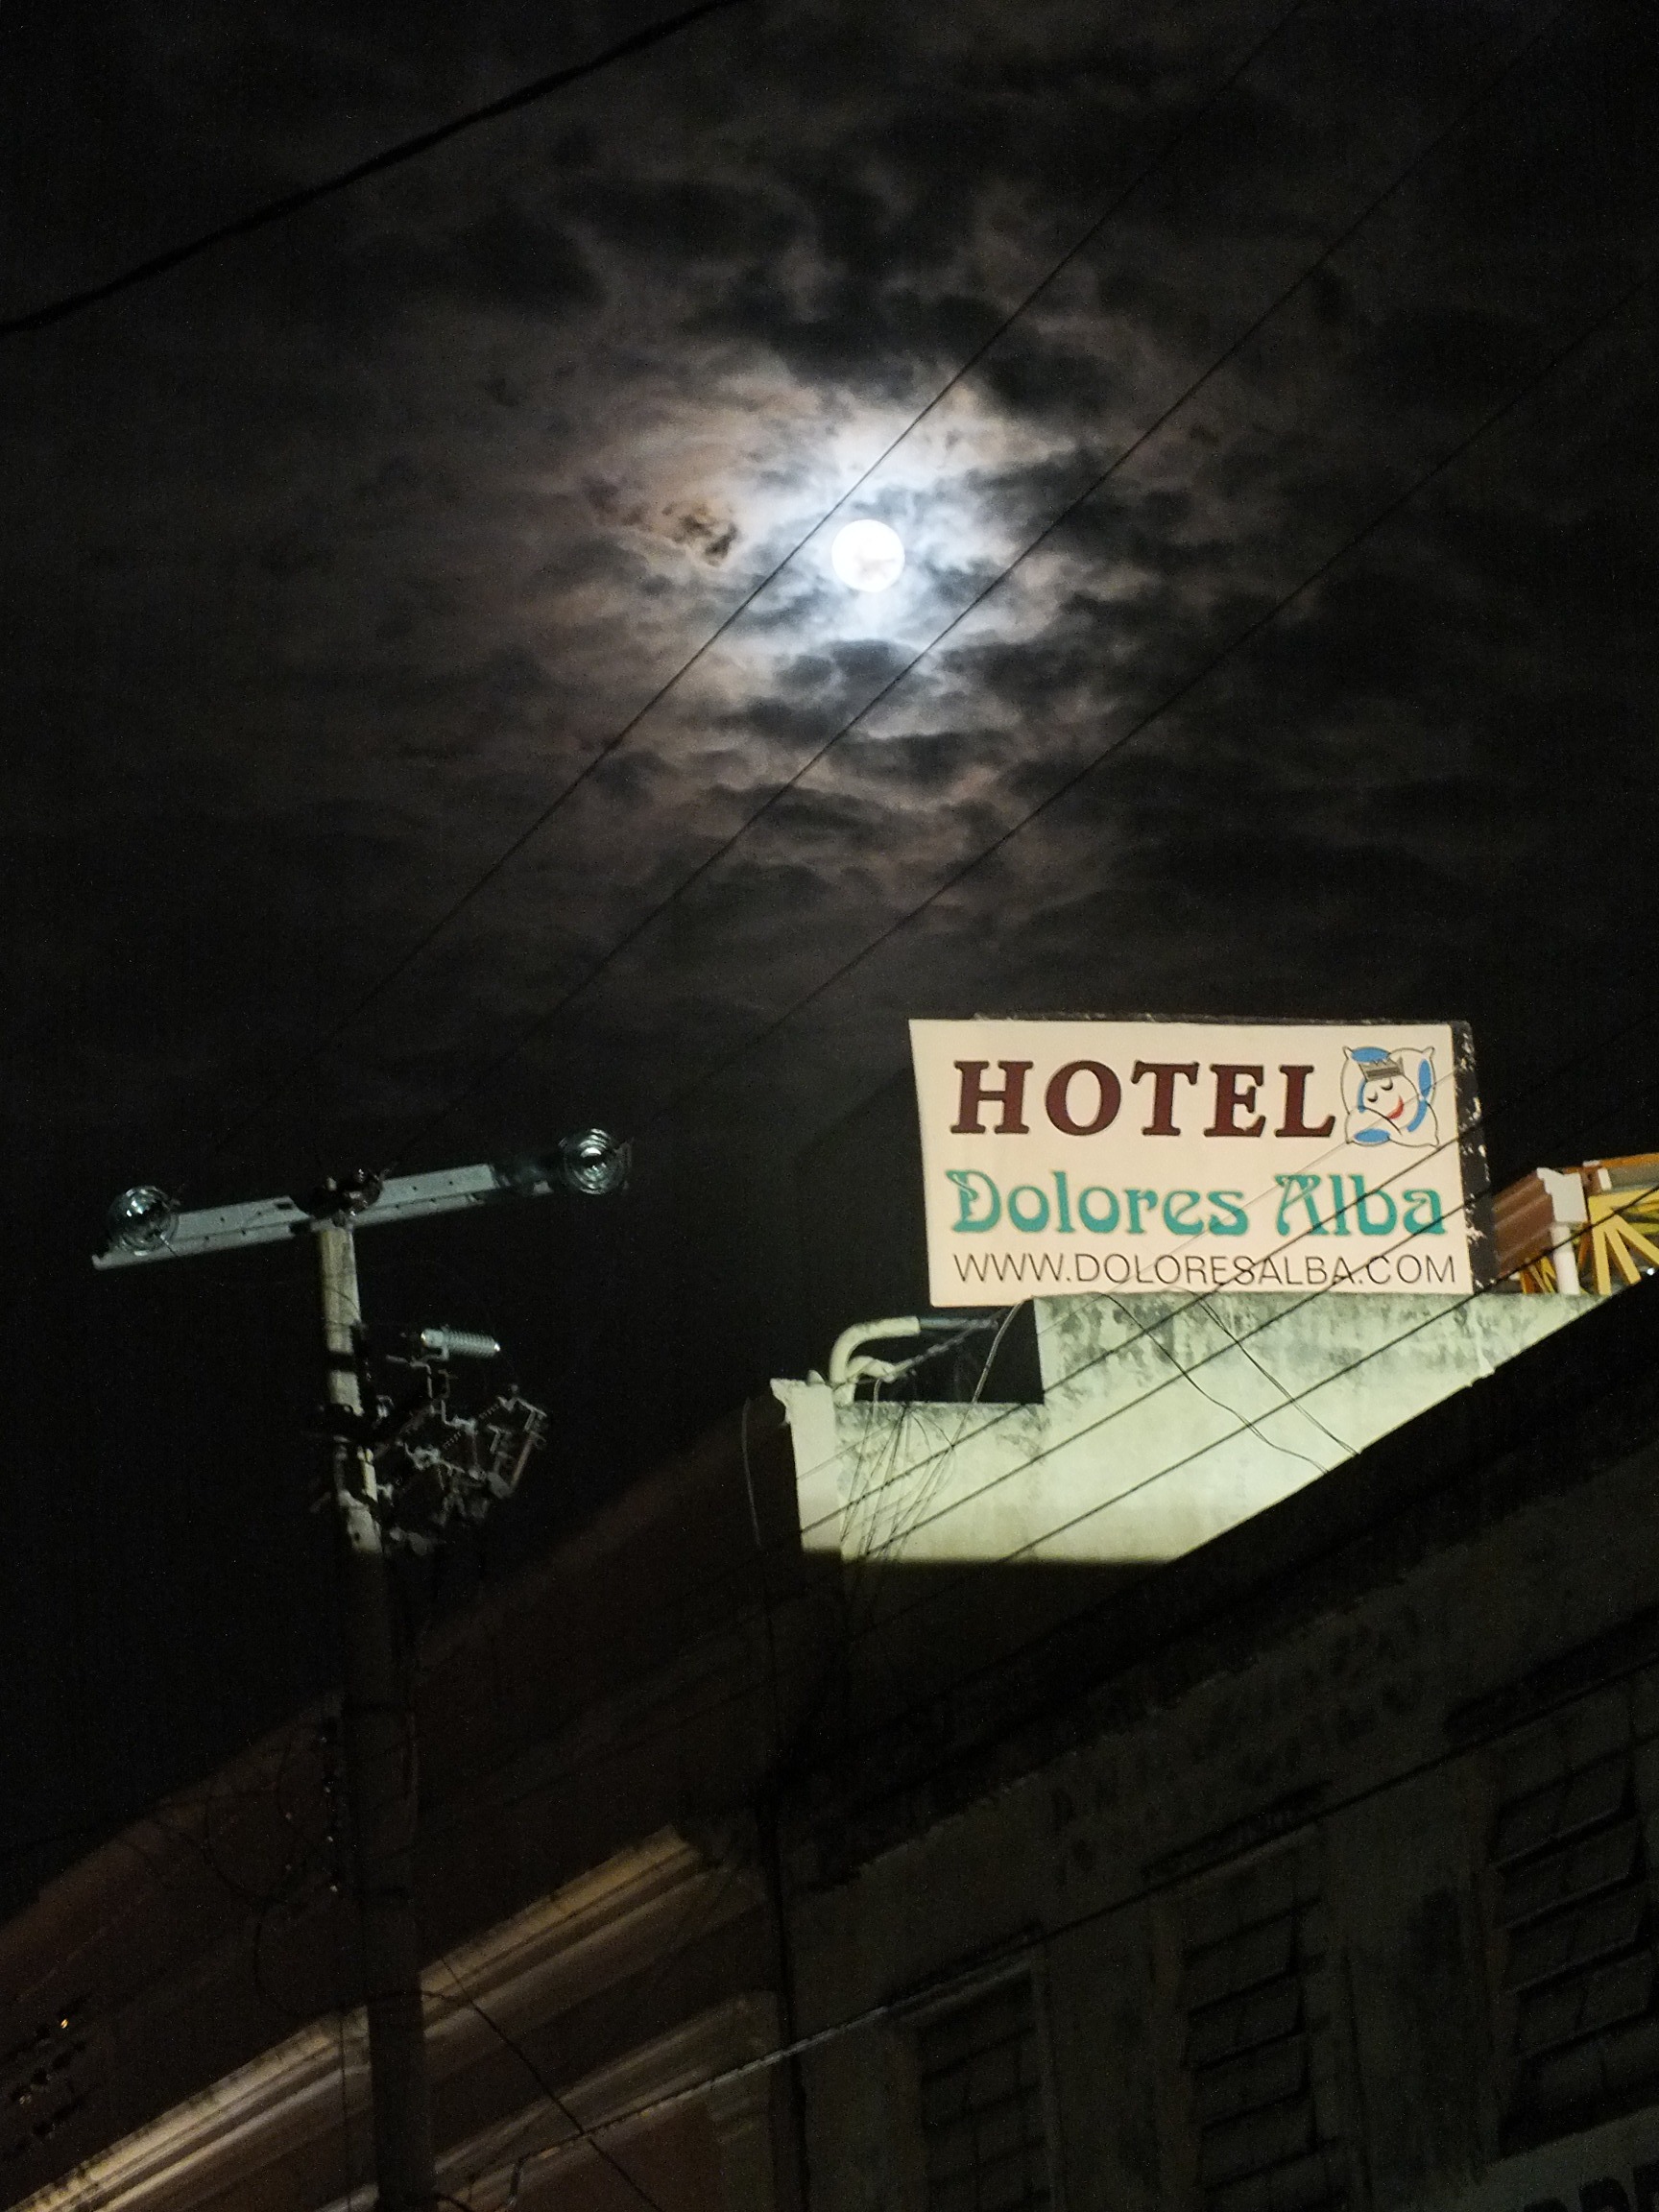
light, lighthouse, night, twilight, romantic, darkness, lighting, moon, at night, outdoors, clouds, see, shape, screenshot, hote, atmosphere of earth, almost of night